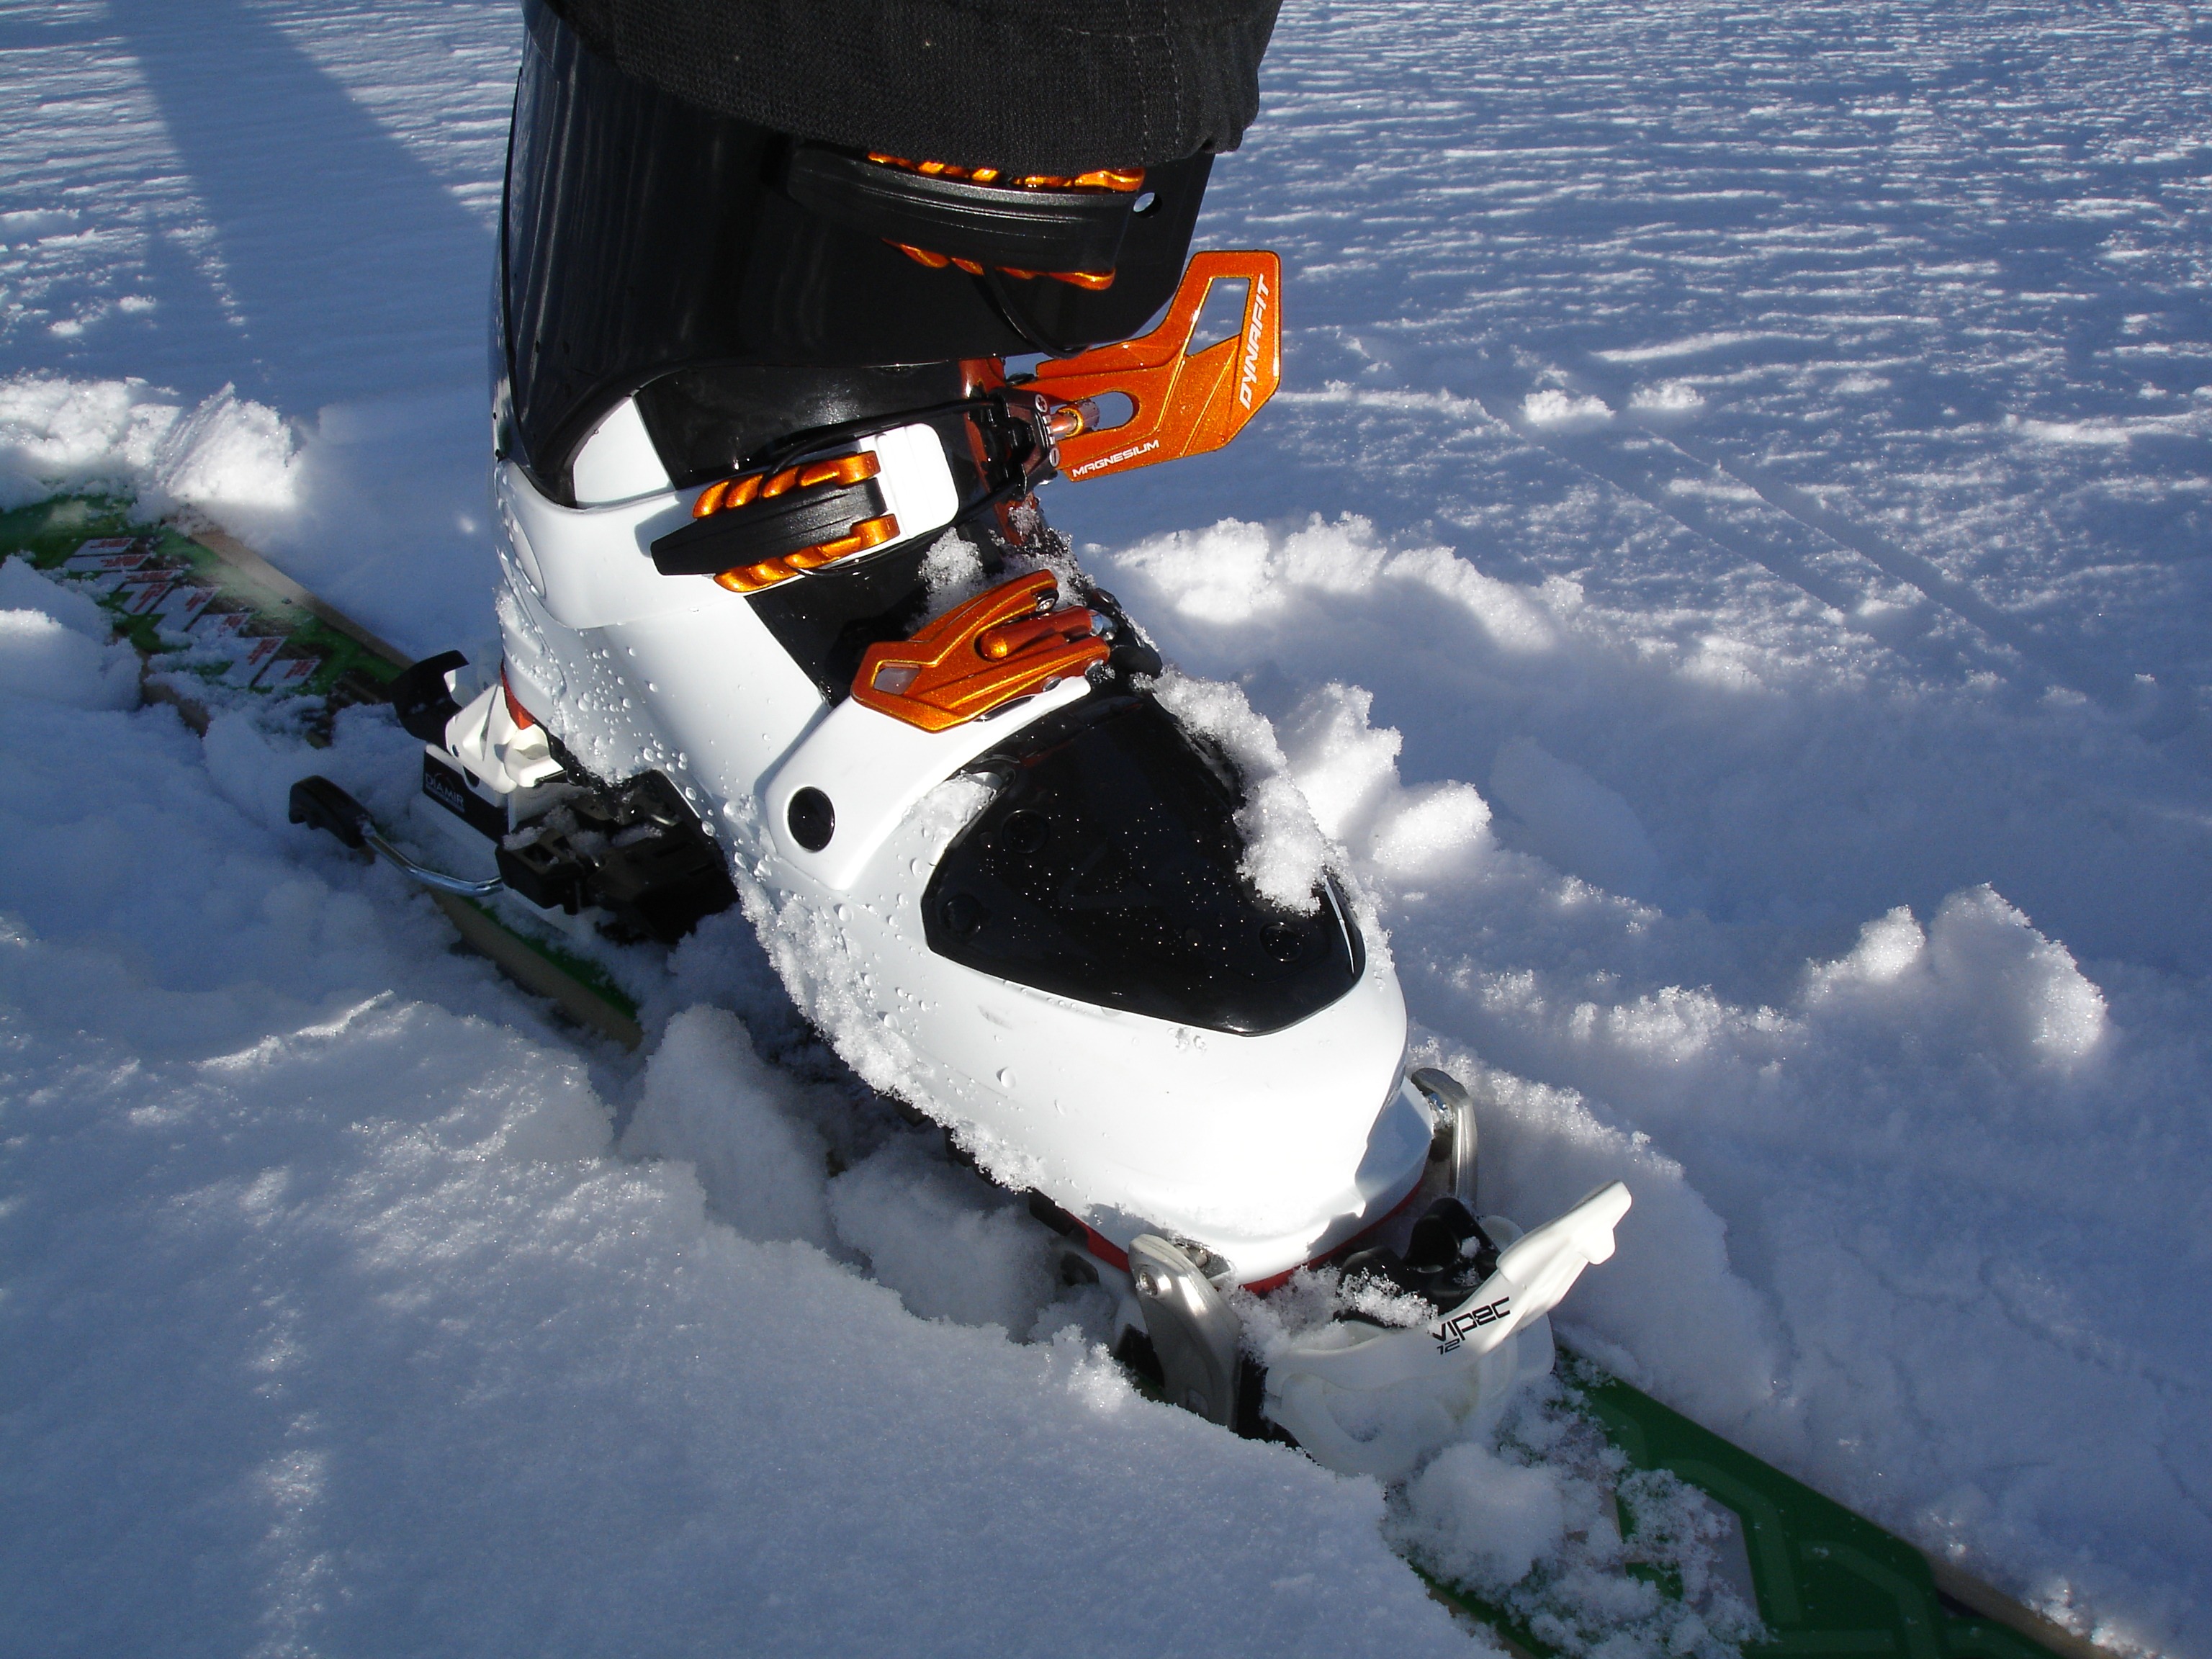
snow, winter, vehicle, weather, snowboard, extreme sport, winter sport, sports, ski, footwear, snowboarding, backcountry skiiing, ski equipment, touring skis, ski boots, atmosphere of earth, dynafit, ski touring binding, touring binding, touring shoes, one px, ski touring boots, ski shoes, vipec 12, diamir, fritschi